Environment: real
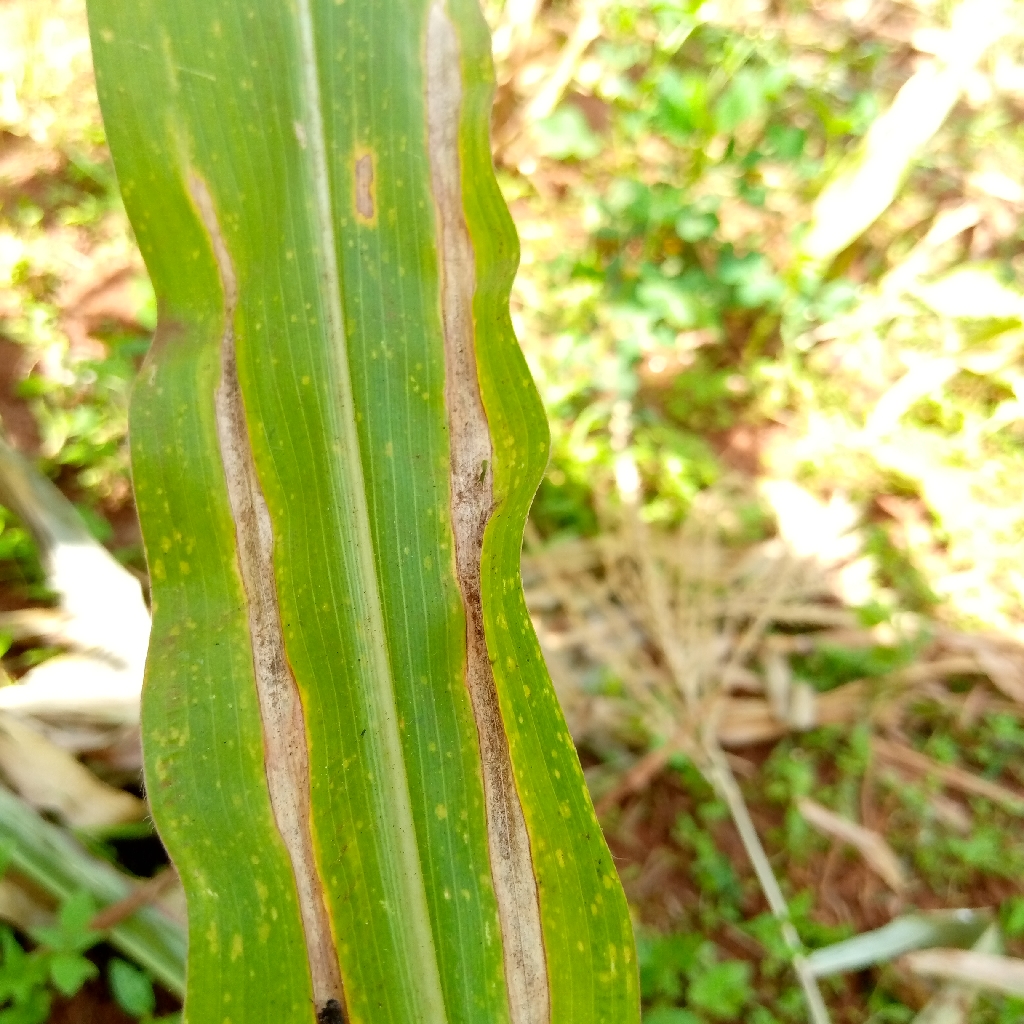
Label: northern_corn_leaf_blight